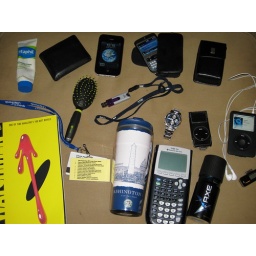
Stuff that's in my bag everyday to class and work. Got a blue theme going on lol.